Indonesia AirAsia

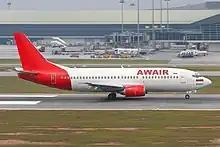
An Awair Boeing 737-300 in September 2005; the airline would later be known as Indonesia AirAsia

The airline was established as Awair (Air Wagon International) in 1999 by then-President of Indonesia Abdurrahman Wahid, who was chairman of Nahdlatul Ulama, the largest Muslim organisation in Indonesia. Wahid had a 40% stake in the airline which he relinquished after being elected president of Indonesia in late October 1999. The airline started operations on 22 June 2000 with Airbus A300, A310 and A320 aircraft, but all flights were suspended in March 2002. Awair restarted operating domestically within Indonesia as an associate of AirAsia in January 2005.